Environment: real
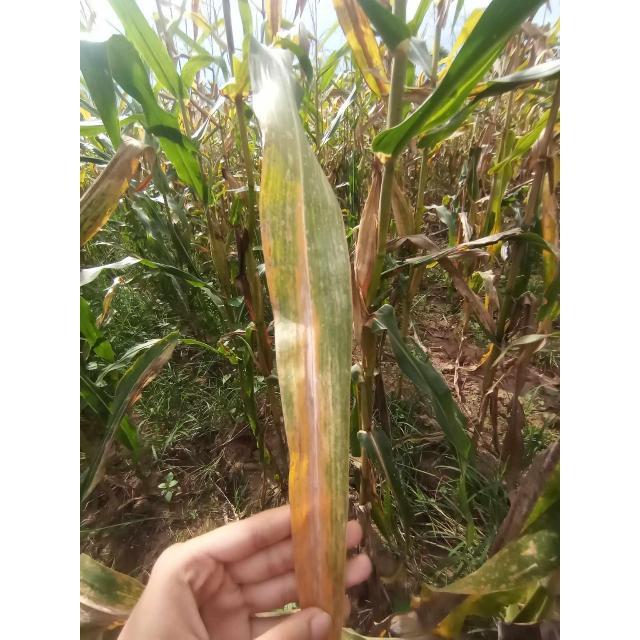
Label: nitrogen_deficiency